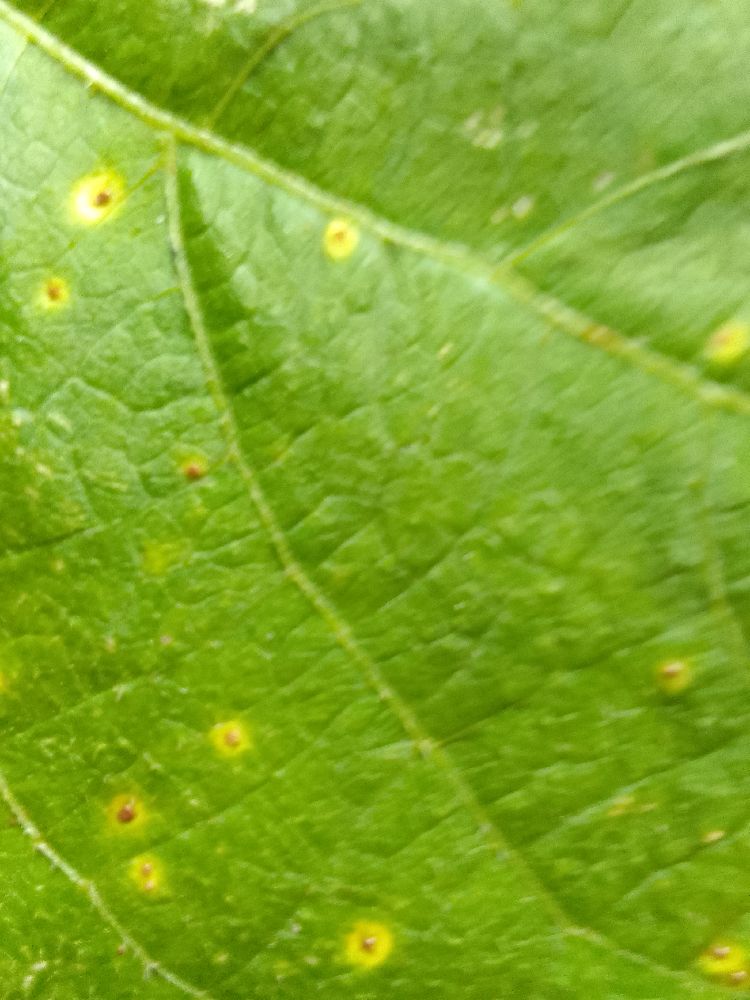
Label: rust